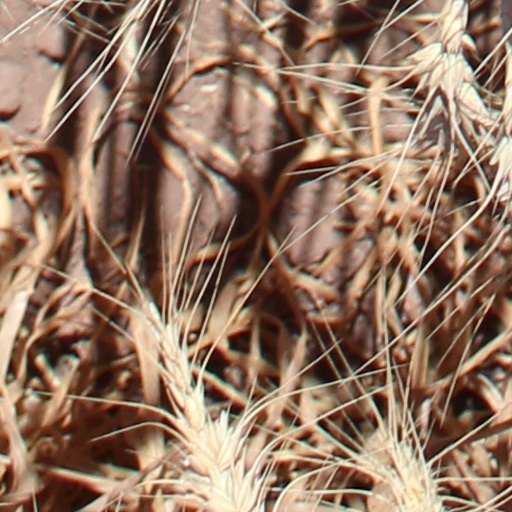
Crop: wheat